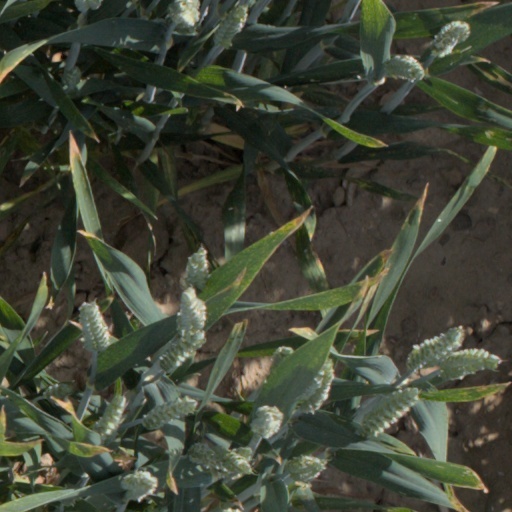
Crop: wheat